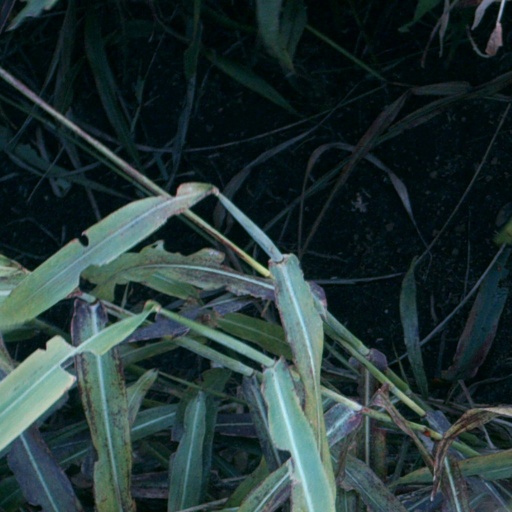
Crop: sorghum